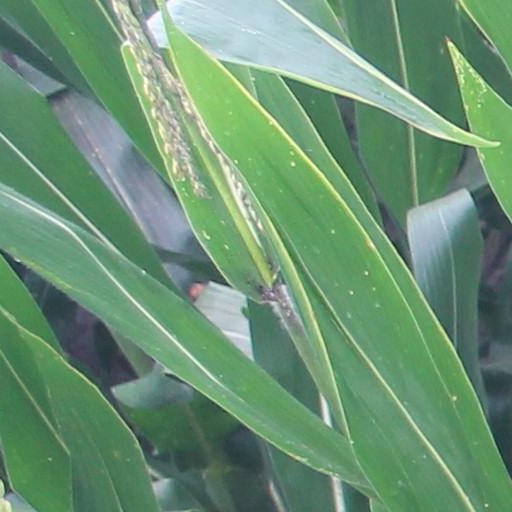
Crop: maize; corn